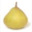
Label: pear